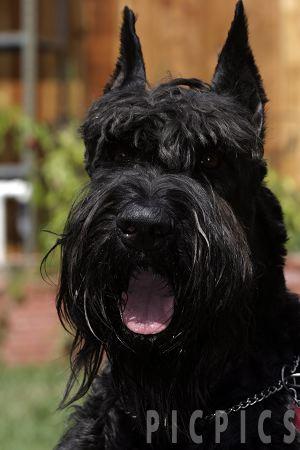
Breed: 232-n000089-giant_schnauzer